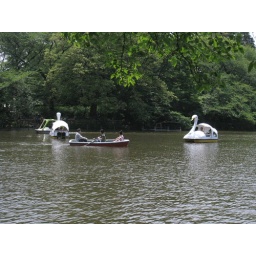
Swan boats in the lake